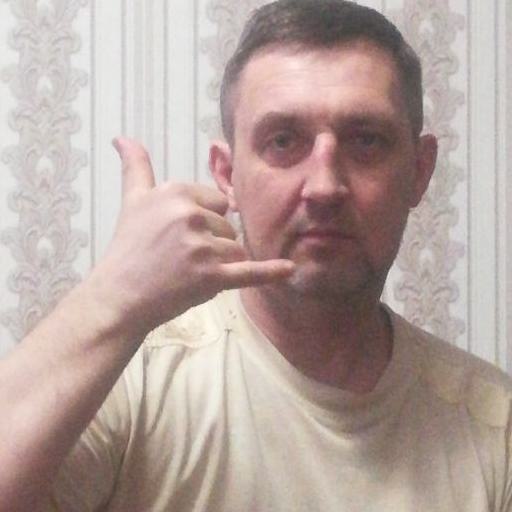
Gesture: call